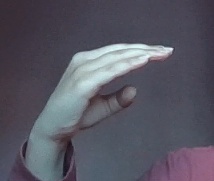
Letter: jeem